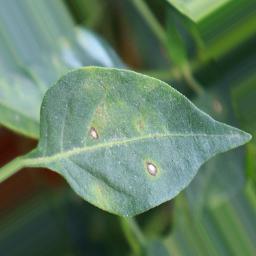
Label: cercospora